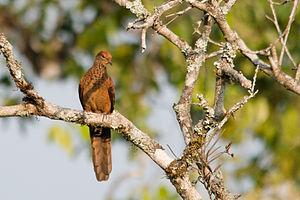
La Phasianelle à tête rousse est une espèce de pigeons du genre Macropygia.